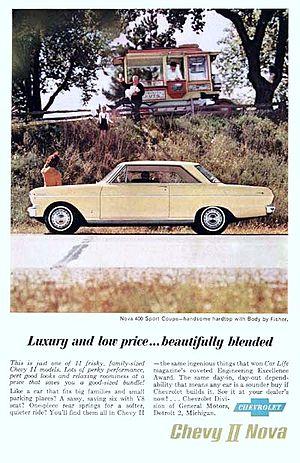
La Chevrolet Chevy II / Nova est une automobile fabriquée par Chevrolet et produite sur cinq générations de 1962 à 1979 puis de 1985 à 1988. La version Nova fut le meilleur modèle dans la gamme Chevy II jusqu'en 1968. La dénomination Chevy II fut abandonnée par la suite, Nova devenant la seule en 1969 avec la troisième génération. Construite sur la plate-forme X-body, la Nova fut remplacée par la Chevrolet Citation en 1979. Le nom Nova est revenu en 1985 jusqu'en 1988 désignant un modèle à traction avant basé sur la Toyota Sprinter.